Uriangato

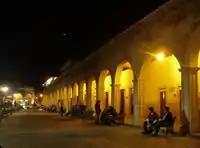
Uriangato downtown.

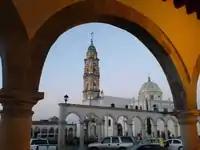
Uriangato's principal church.

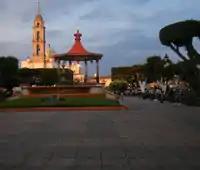
Uriangato downtown's principal garden.

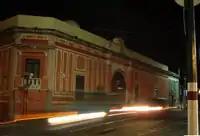
Traditional building in Uriangato.

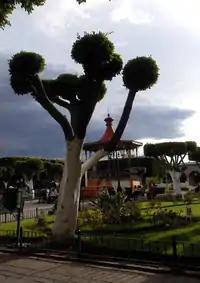
Principal Garden in Uriangato.

According to the United Nations/PNUD, in 2005 Uriangato was a municipality of High Human Development, with an index of 0.8147 (scale 0 to 1). This puts Uriangato at 432nd place in the country (2,454 municipalities of México) and 8th in all Guanajuato state (46 municipalities of Guanajuato), in terms of quality of life.